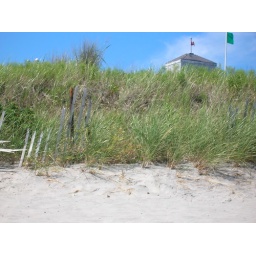
The seagrass acts as a natural barrier between the beach and the beach house in the background